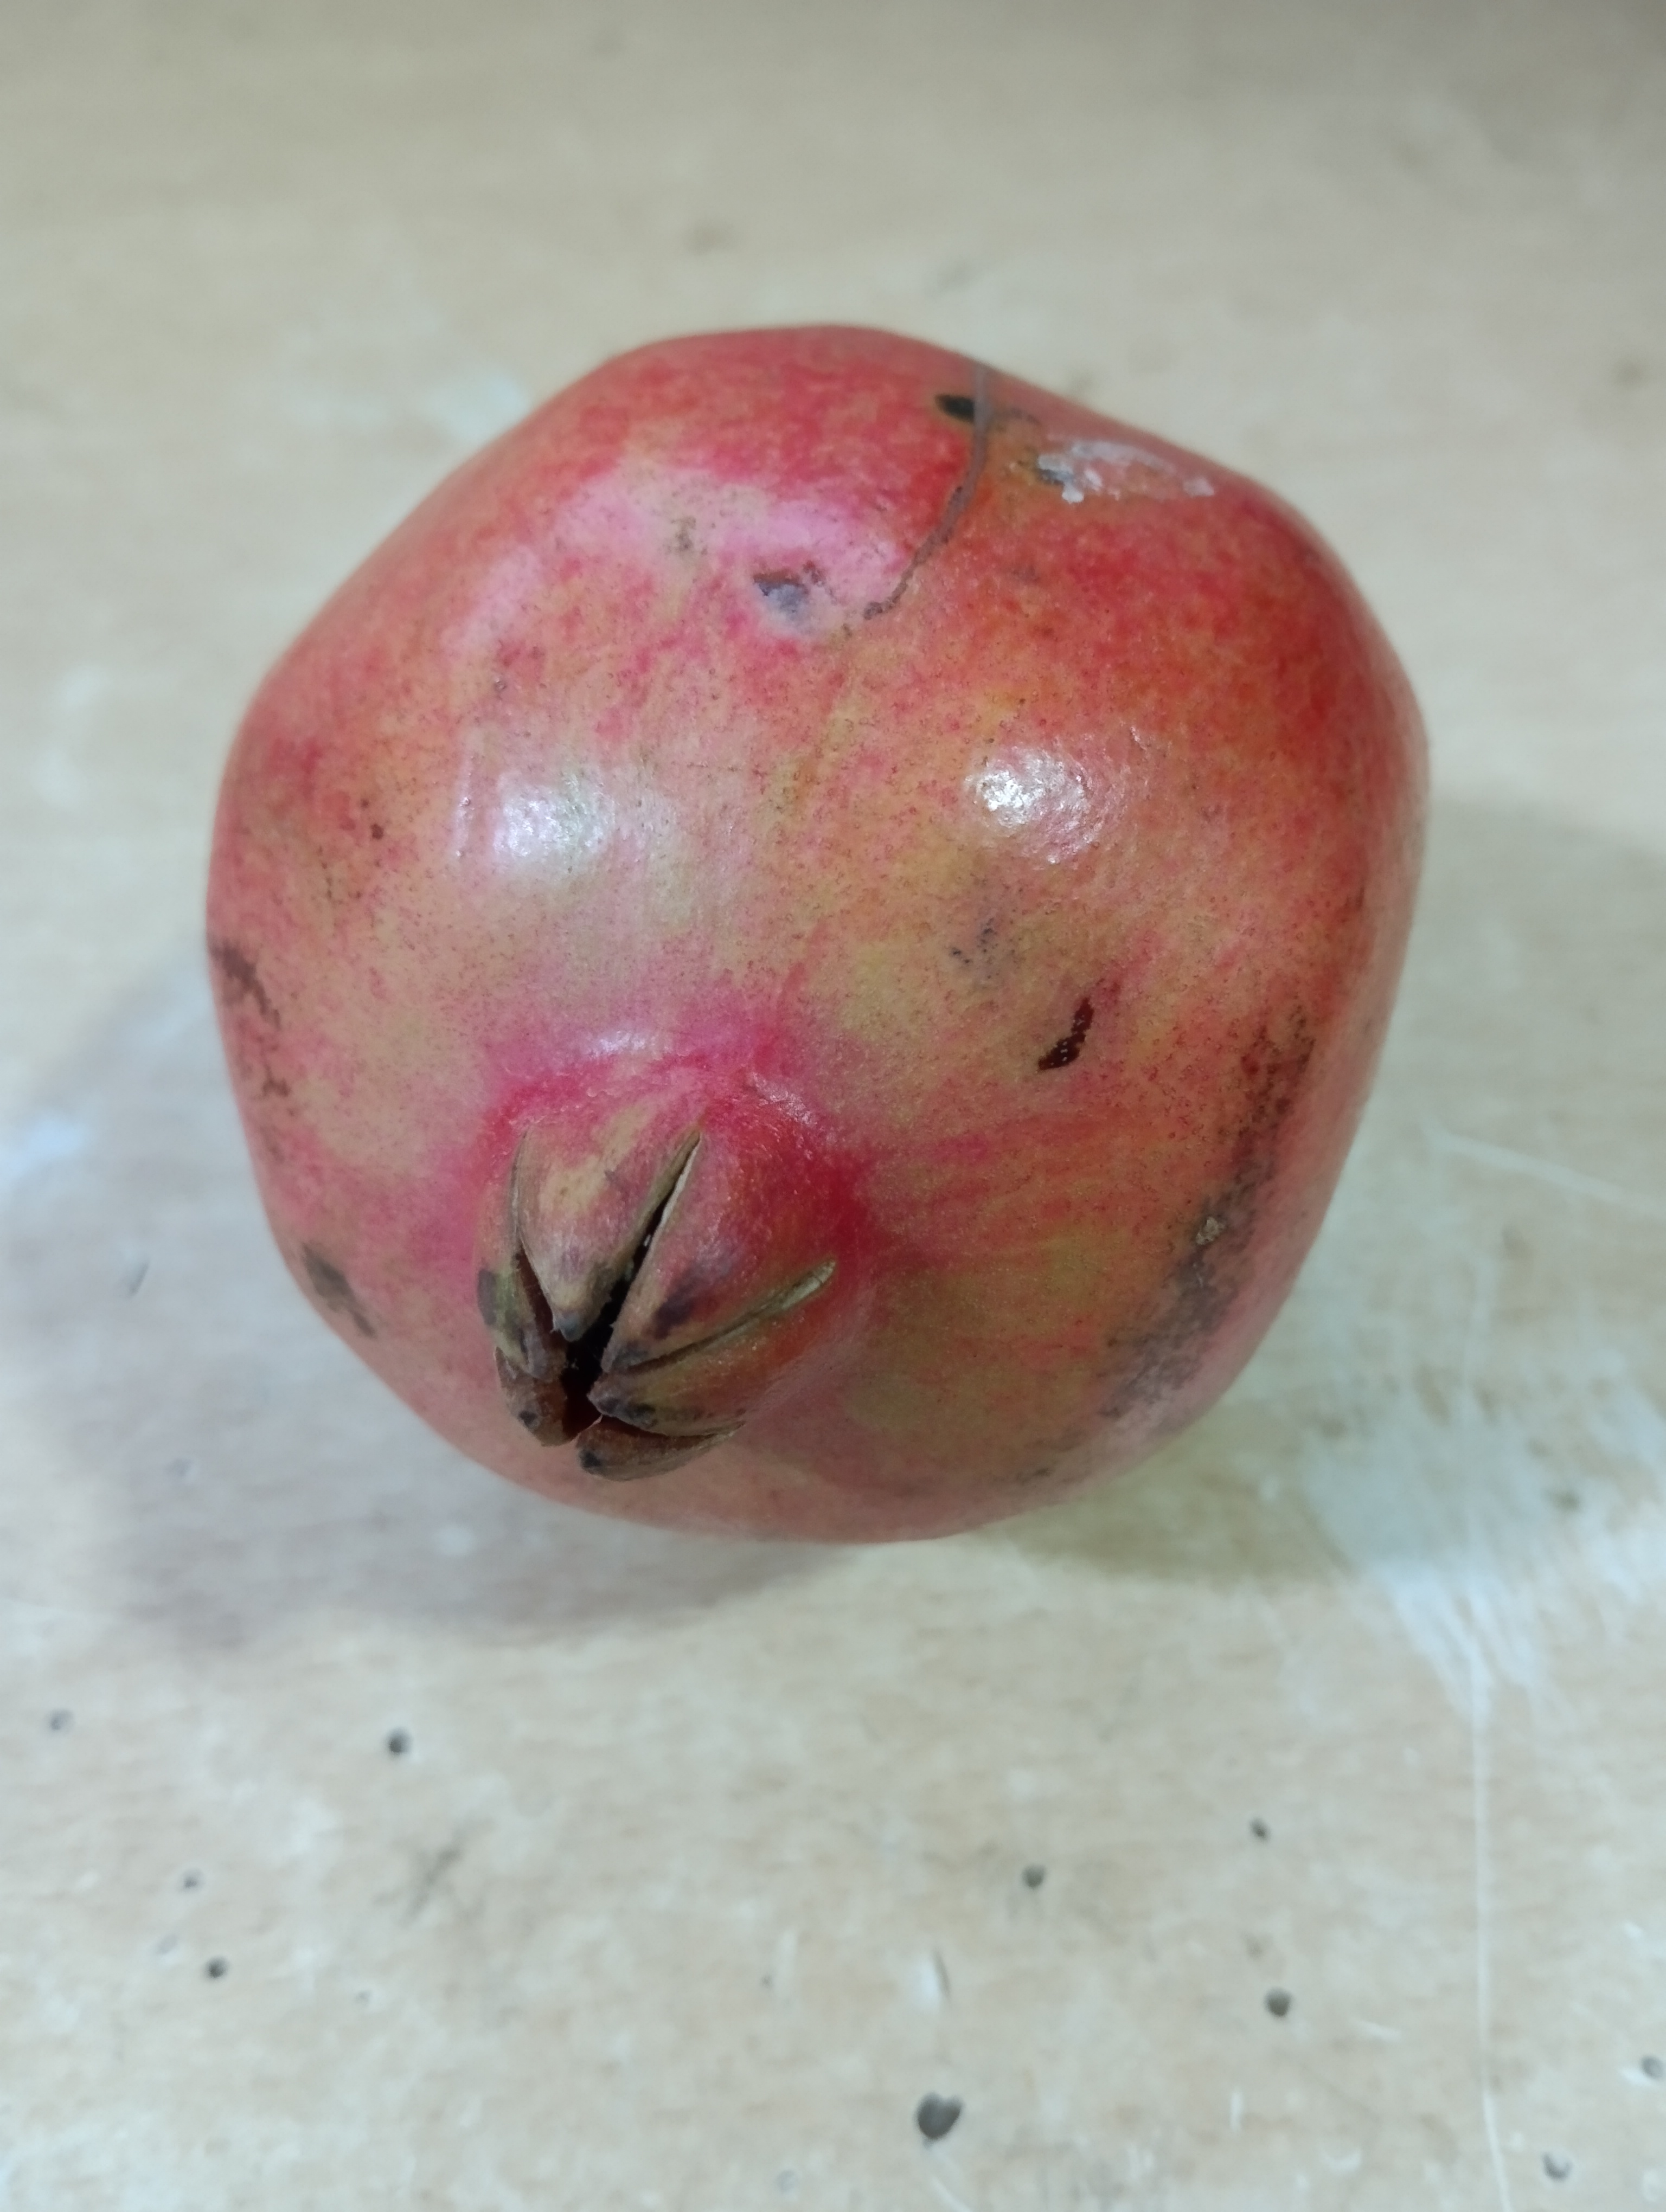
Label: No Defect